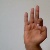
The image shows a hand gesture representing the letter 'F' in Indian Sign Language.